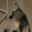
Label: cat